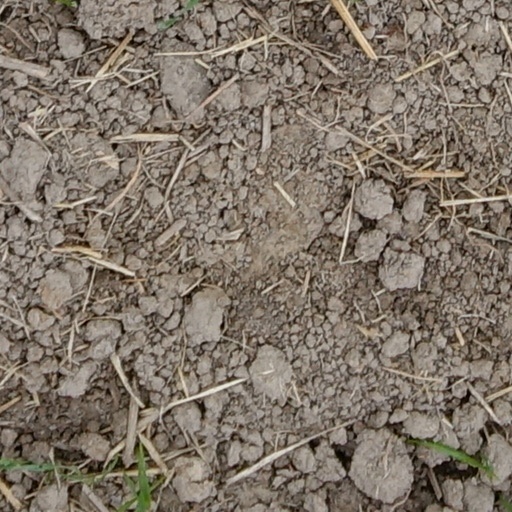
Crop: wheat